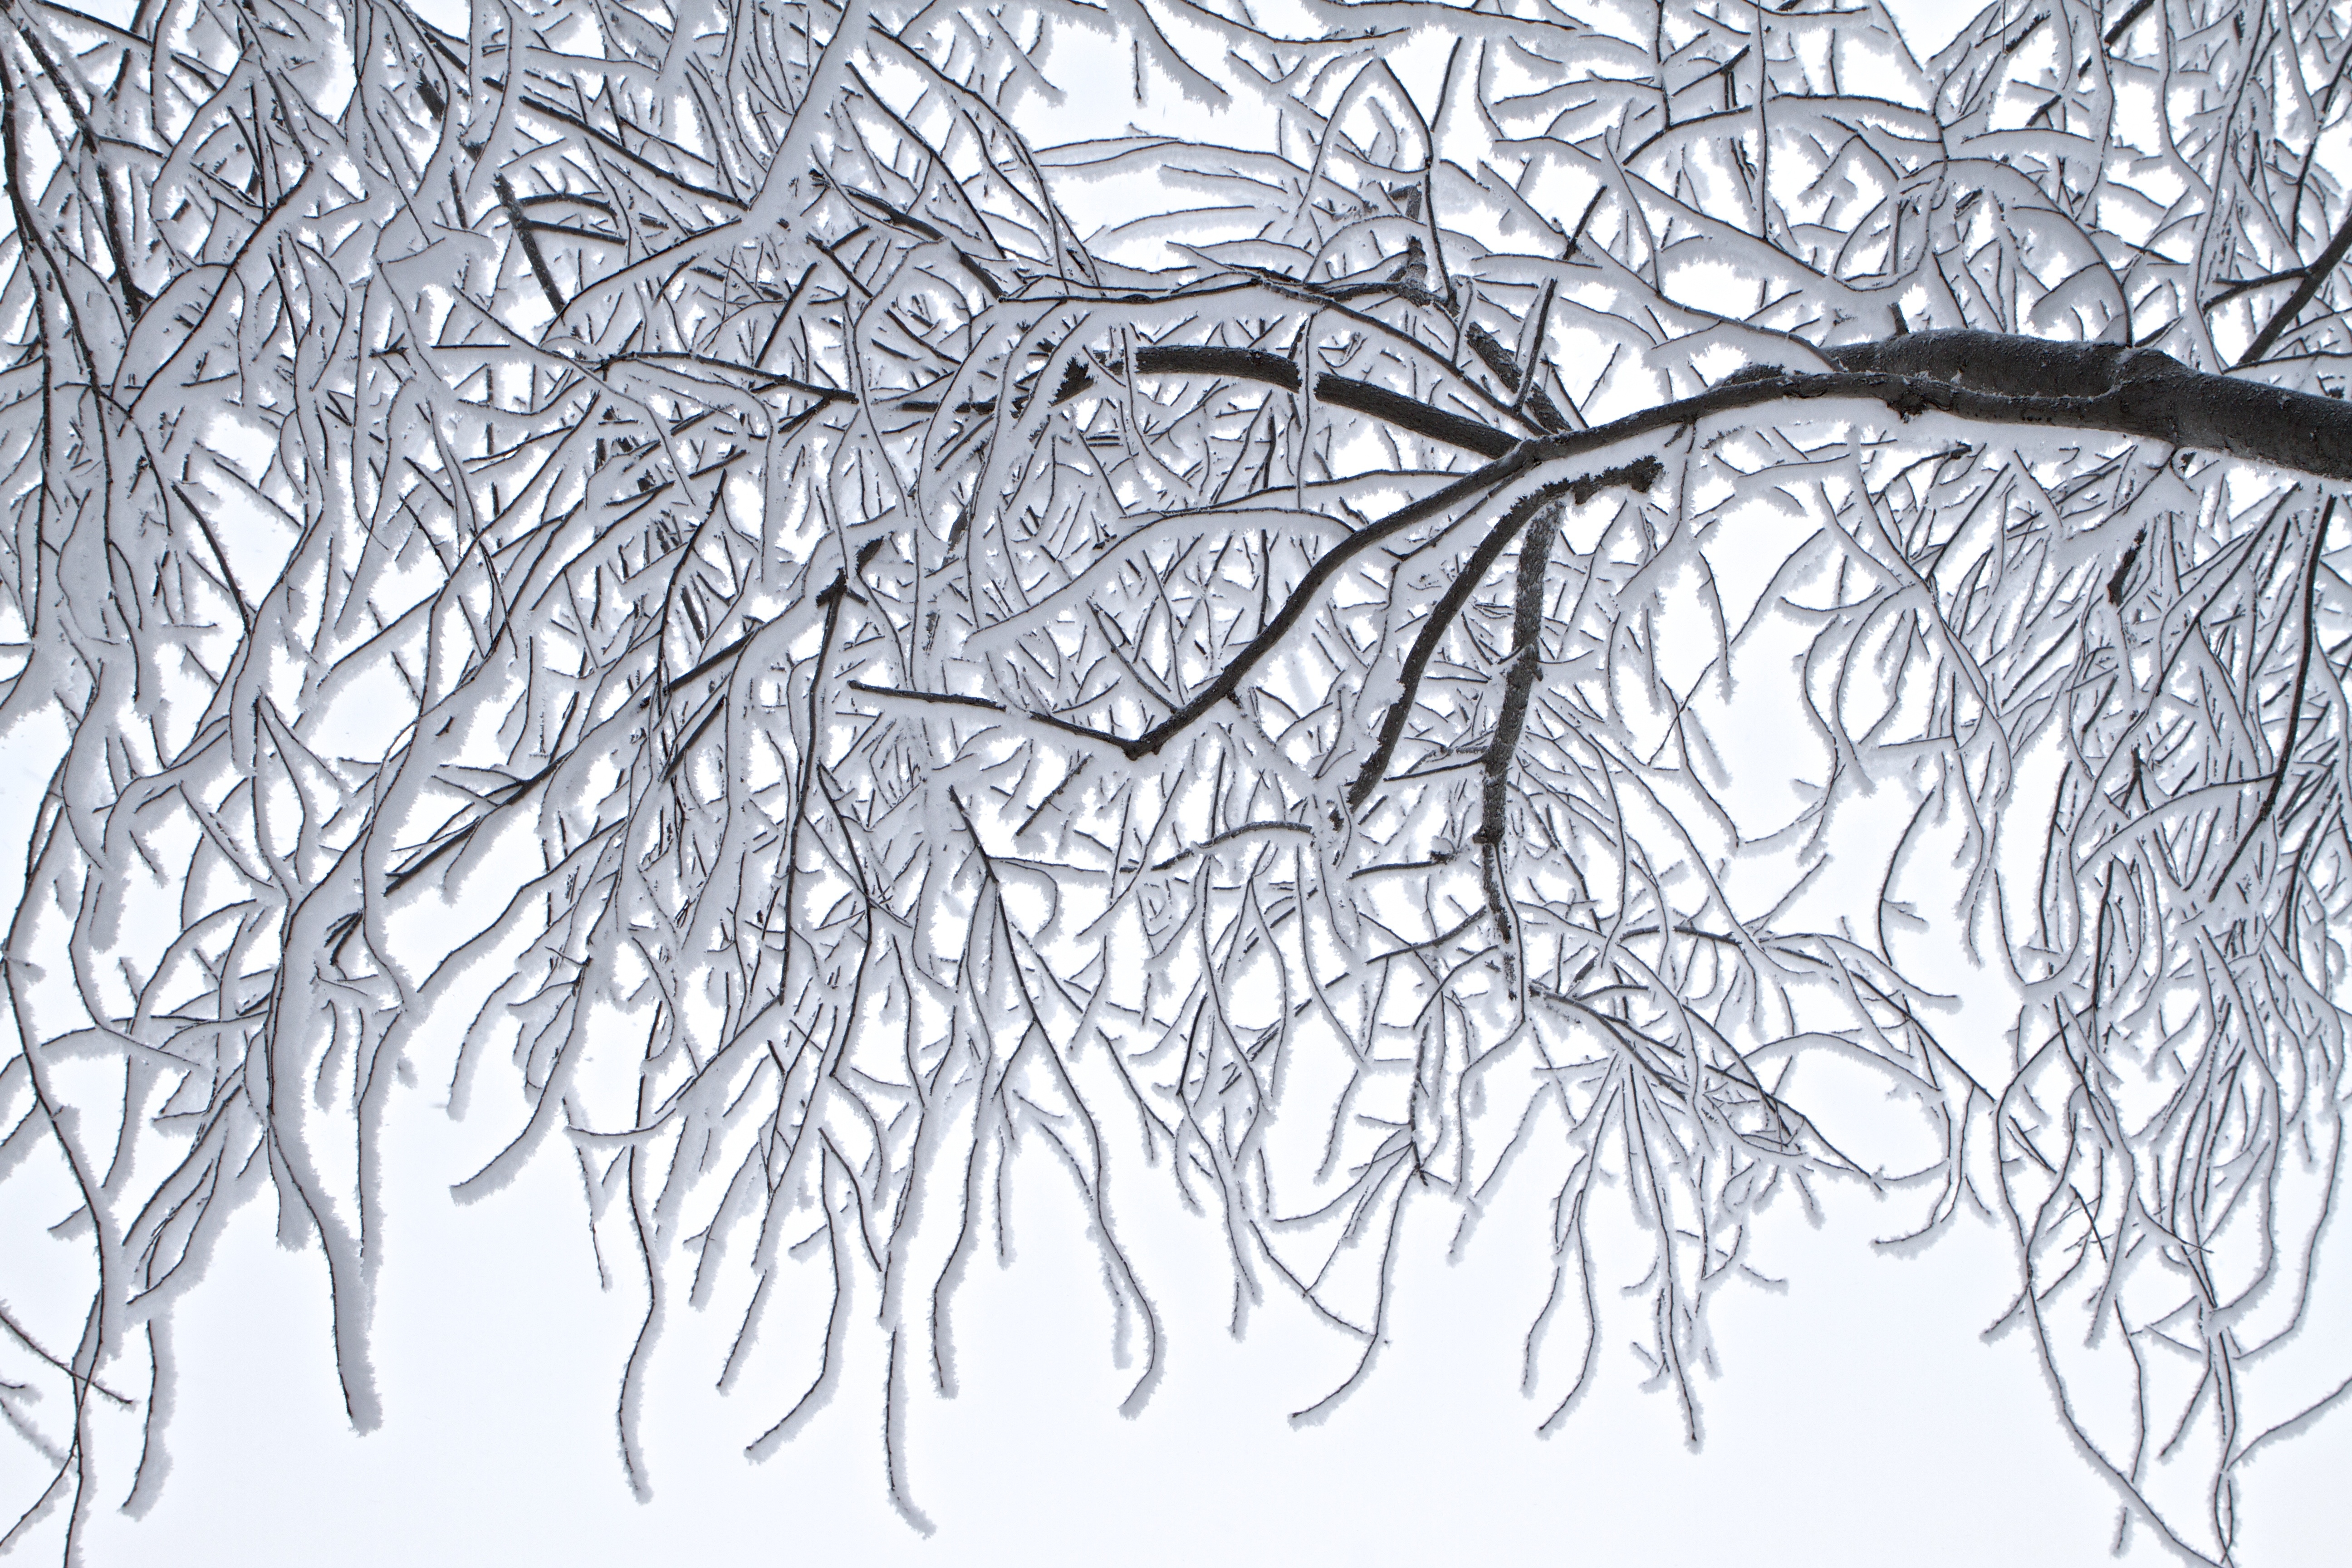
landscape, tree, outdoor, branch, snow, cold, winter, black and white, frost, ice, natural, fresh, freeze, monochrome, twig, trees, sketch, drawing, scene, chilly, hoarfrost, freezing